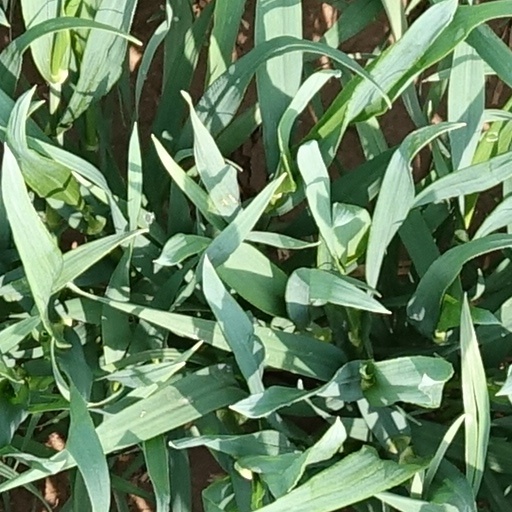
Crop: wheat